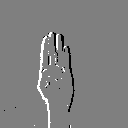
ASL letter: b